Wood Badge

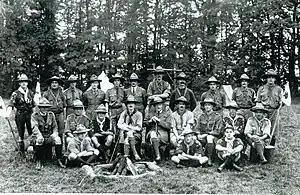
First Wood Badge training at Gilwell Park

The Gilwell woggle is a braided leather two or three-strand Turk's head knot, which has no beginning and no end and symbolizes the commitment to the Scout Movement. In some countries, Wood Badge training is divided into parts and the Gilwell woggle is given for completion of part one. First designed in the early 1920s by British Scouter Bill Shankley, making a Turk's head knot woggle was part of the leader training scheme by 1926.